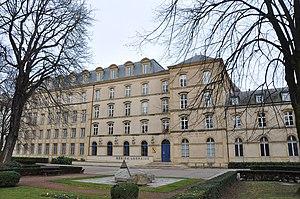
La région Lorraine est une ancienne région administrative du nord-est de la France, ayant changé plusieurs fois de statut entre sa date de création en 1956 et 1982. Le 1ᵉʳ janvier 2016, elle a fusionné avec les régions Alsace et Champagne-Ardenne pour former la région Grand Est.
Marie-Antoine-Louis Caspar, né le 23 juillet 1841 à Obernai et mort le 13 juin 1917 à l'hospice d'Obernai, est un missionnaire des Missions étrangères de Paris qui fut évêque dans l'Annam.